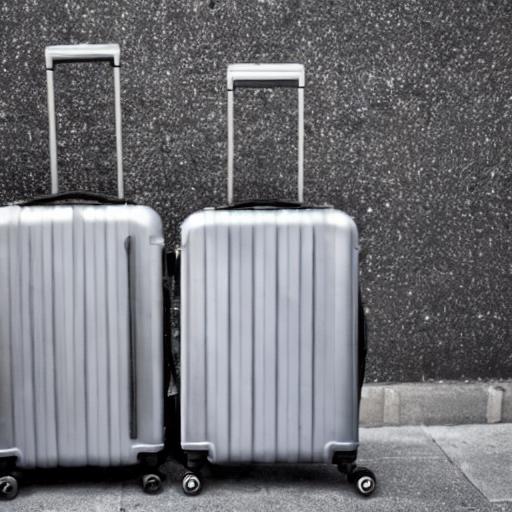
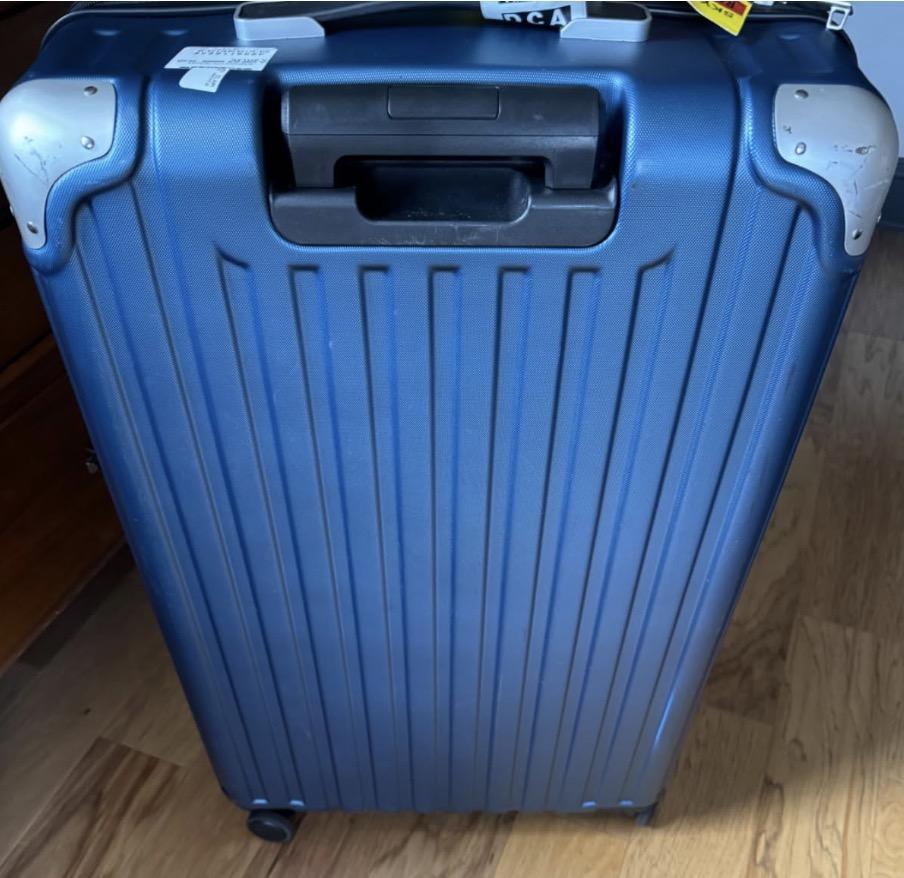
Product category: items_tea
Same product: no